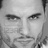
Emotion: neutral